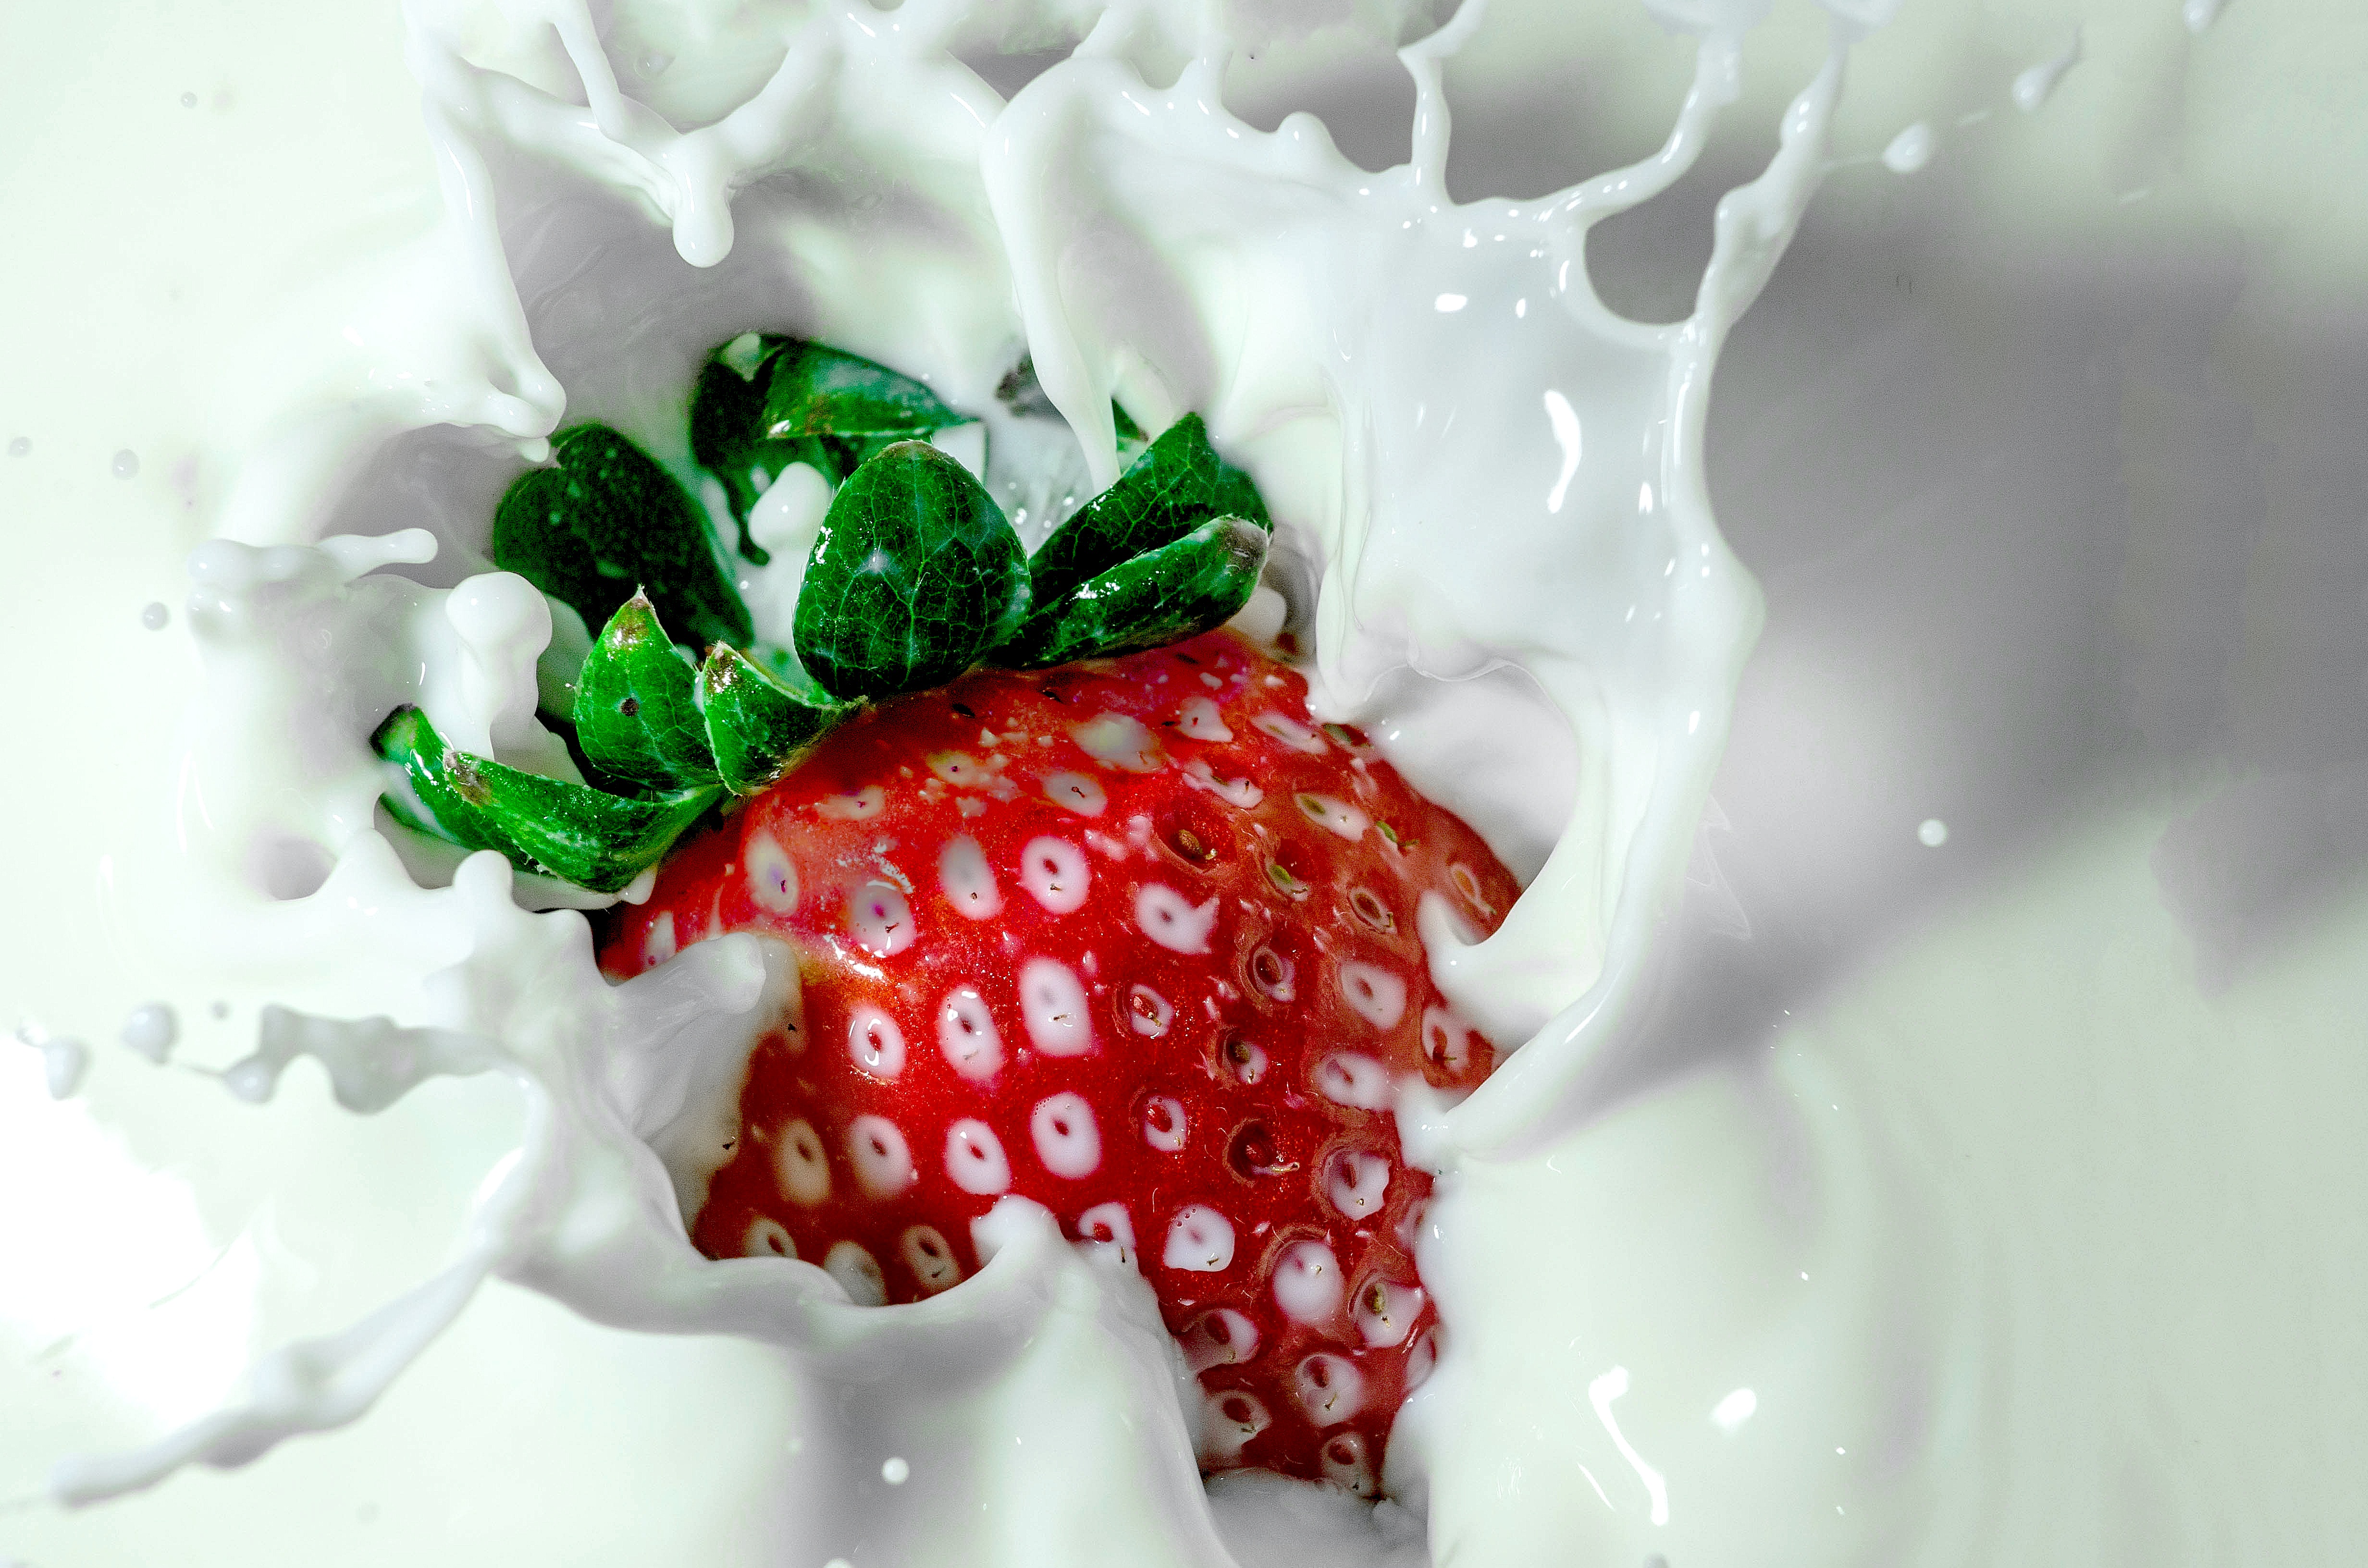
plant, white, fruit, berry, flower, petal, food, green, red, produce, milk, dessert, strawberry, close up, whipped cream, strawberries, macro photography, flavor, pavlova, strawberry milk